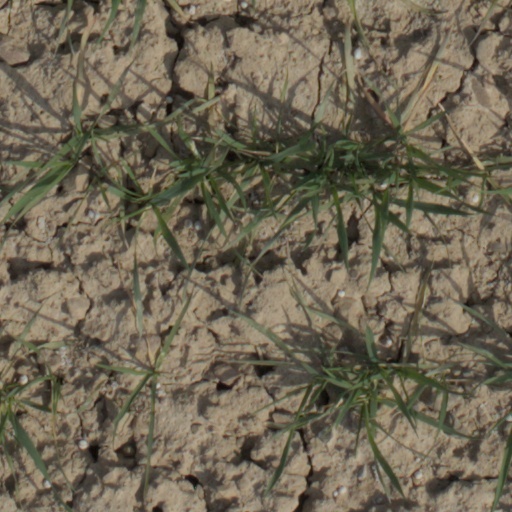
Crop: wheat